Evolution of the wolf

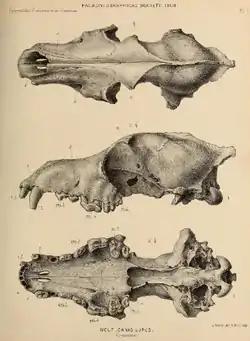
Illustration of a Pleistocene wolf cranium that was found in Kents Cavern, Torquay, England

It is widely agreed that the evolutionary lineage of the grey wolf can be traced back 2 million years to the Early Pleistocene species "Canis etruscus," and its successor the Middle Pleistocene "Canis mosbachensis". The grey wolf "Canis lupus" is a highly adaptable species that is able to exist in a range of environments and which possesses a wide distribution across the Holarctic. Studies of modern grey wolves have identified distinct sub-populations that live in close proximity to each other. This variation in sub-populations is closely linked to differences in habitat – precipitation, temperature, vegetation, and prey specialization – which affect cranio-dental plasticity.